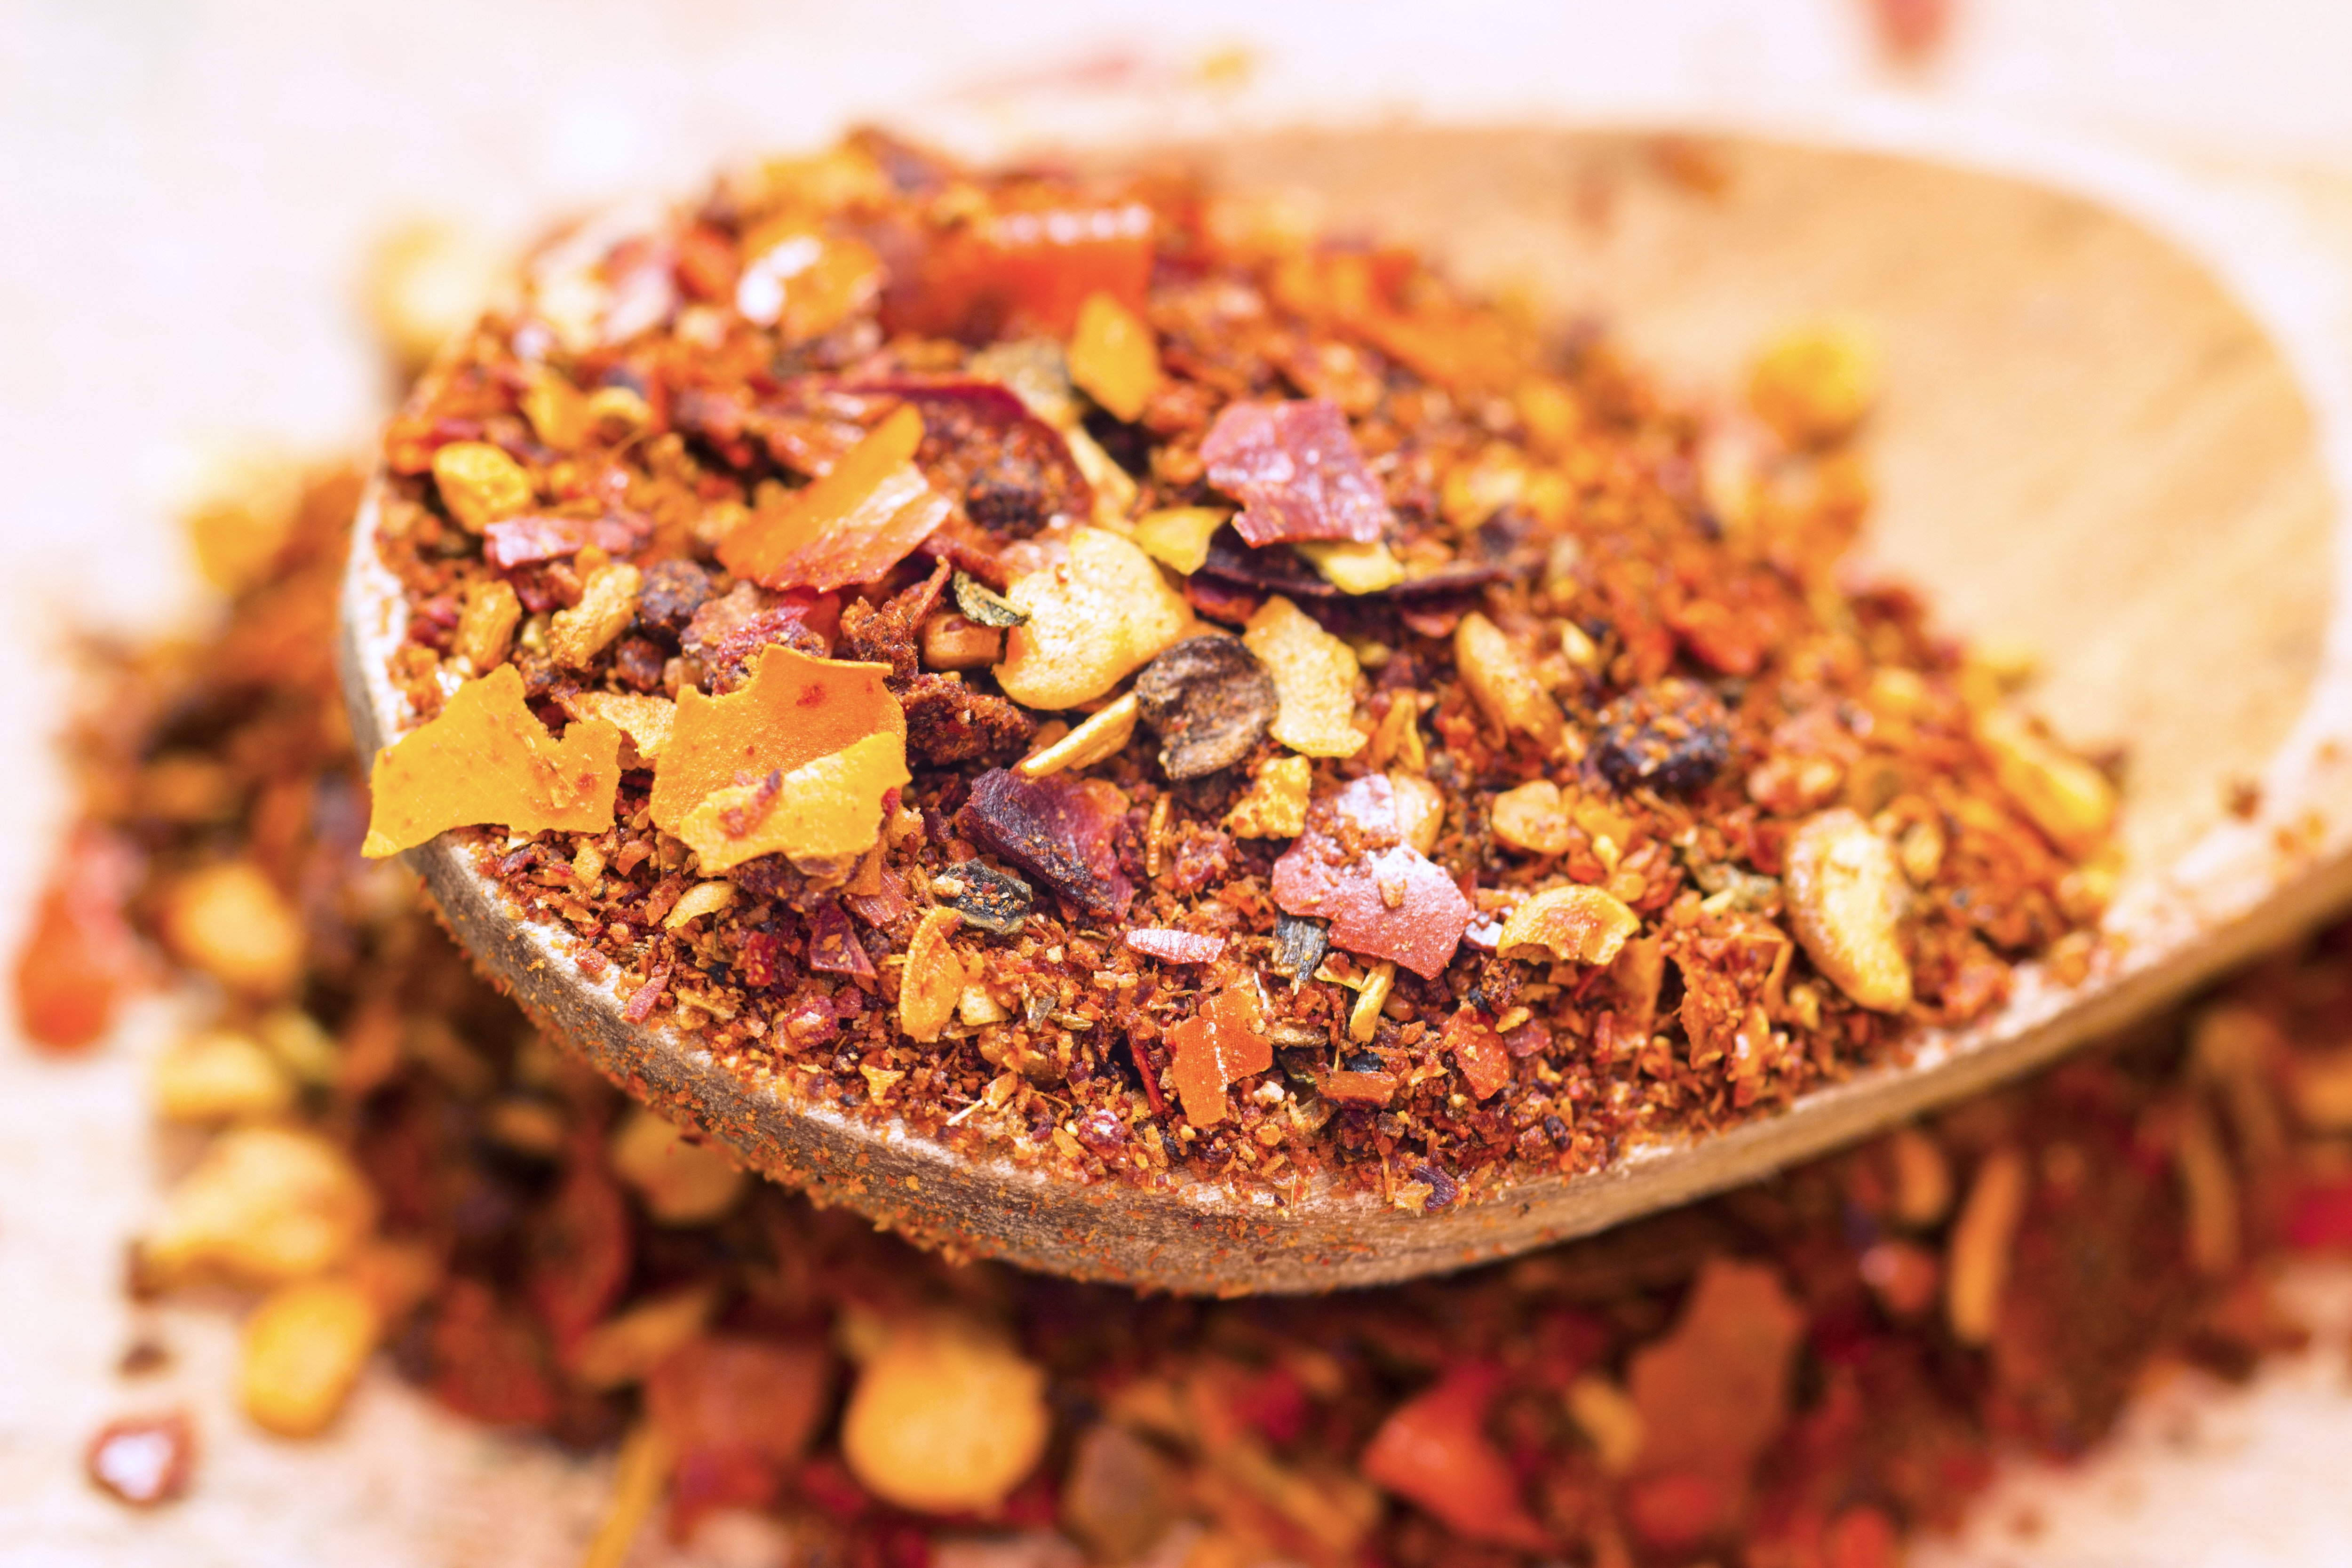
dish, food, cuisine, ingredient, mixture, produce, snack, rooibos, breakfast, dessert, granola, meal, recipe, spice mix